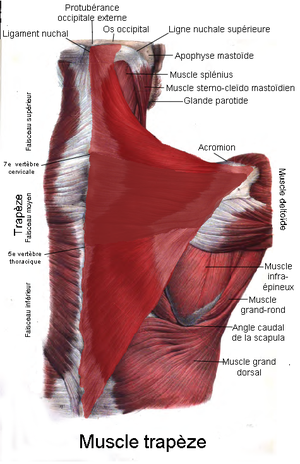
Trapezius / Yderligere billeder
Trapezmusklen er en muskel, der udspringer fra bagkanten af kraniet og lodret ned på hver side af rygsøjlen til en af de sidste brysthvirvler. Musklen hæfter på skulderbladet, overarmsknoglen og på nøglebenet.